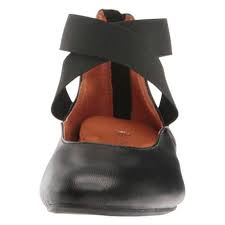
Label: Ballet Flat